Lampaul-Guimiliau

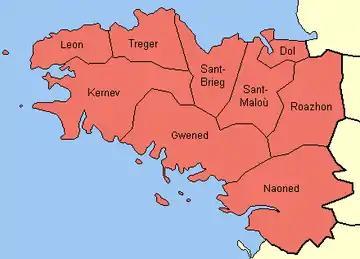
Historic dioceses of Brittany

The place name element "lan" or "lam" ("llan" in Welsh) originally signified an enclosure, particularly a sacred enclosure, and later came to mean a church. The name "Lampaul" therefore means "church or enclosure dedicated to St Paulinus". St Pol (Paol, Paul, or Paulinus) was one of the seven founder saints of Brittany, a 6th-century Welsh missionary closely associated with the Léon diocese of Brittany, in which Lampaul-Guimiliau is situated. Parish closes are a distinctive feature of this diocese, although they are not entirely confined to it.